Helleborus niger

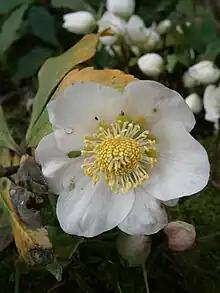
Christmas rose in a garden

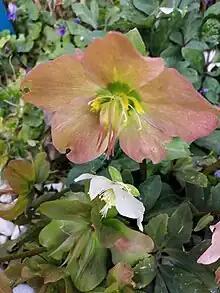
Flowers in two different stages, and fruits

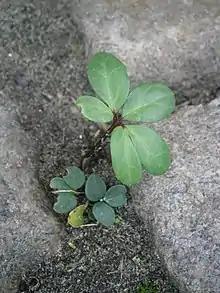
Volunteer seedling between paving stones

The natural distribution stretches from the eastern northern Alps (including the Julian Alps, Triglav) and southern Alps, west to Vorarlberg. In addition, Helleborus niger is common in the Apennines and northern Balkan. It has been observed up to an altitude of 1900 meters. In the Berchtesgaden Alps, it grow up to an altitude of 1560 meters. In Germany, 'Helleborus niger' is only native to Bavaria and in the Allgäu Alps 'Helleborus niger' is not indigenous.